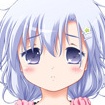
Portrait style: Anime Portrait